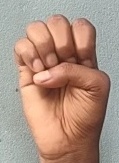
ASL sign: E